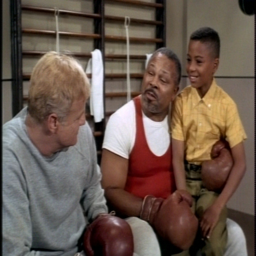
person soon meets the source of the man 's worry -- his son